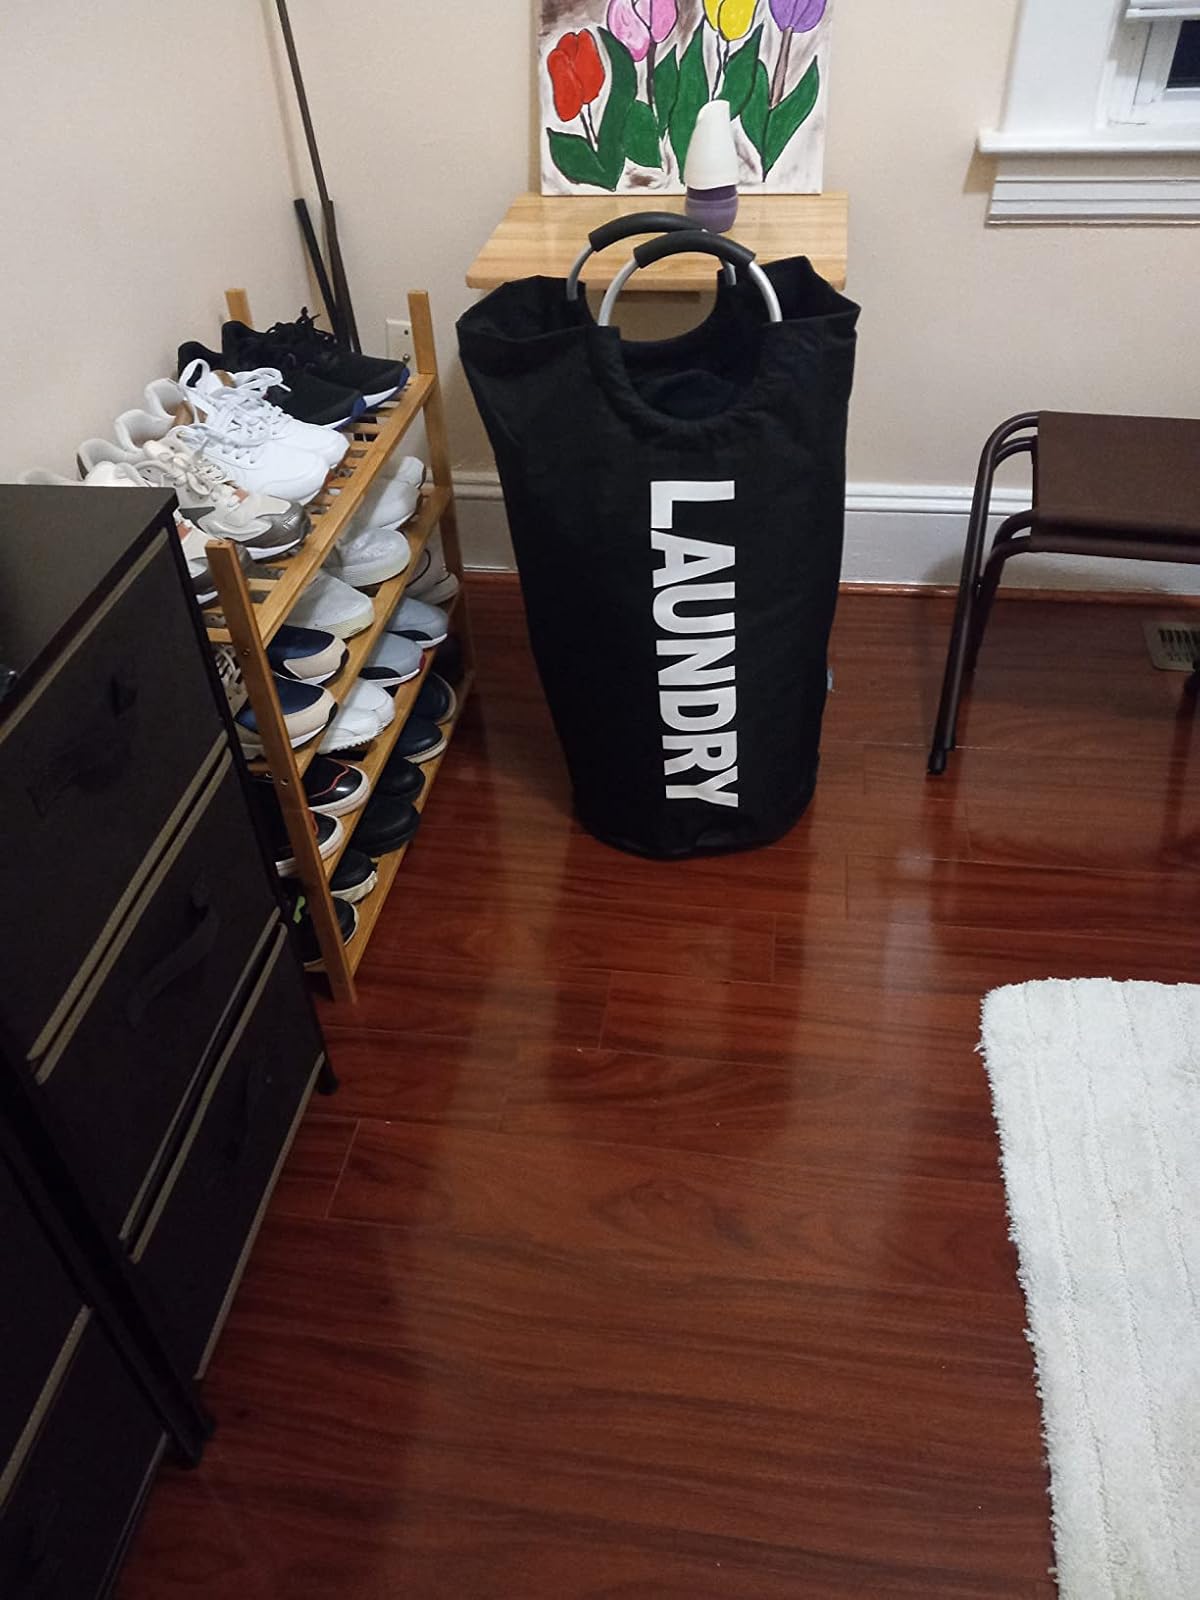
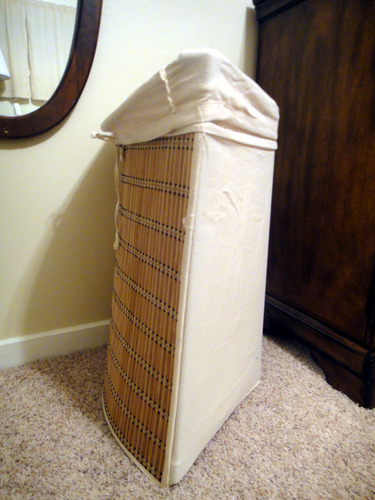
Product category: items_hamper
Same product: no